Isabella S. Davis Spurlock

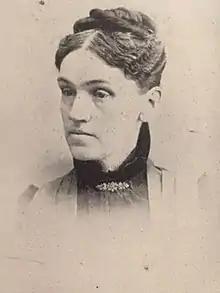
Isabella S. Davis Spurlock

Isabella Smiley Davis Spurlock was born in Nodaway County, Missouri, on January 21, 1843. Her father, William H Davis (1814–1875), was a descendant of Jefferson Davis and was born in Tennessee. Her mother's name was Sarah Elizabeth Windham/Windom (1814–1877), and she belonged to a good family. Davis's child-life was one of care and responsibility, instead of play and pastime.